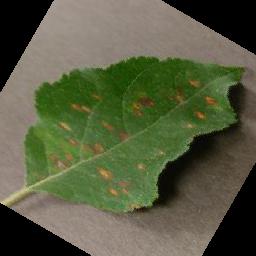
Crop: apple
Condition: cedar_rust